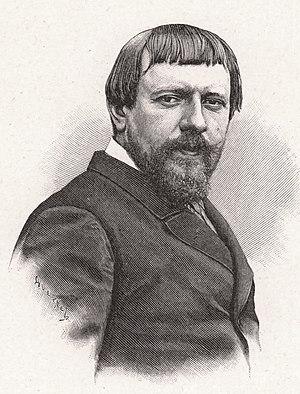
Édouard François Zier, né à Paris en 1856 et mort à Thiais le 19 janvier 1924, est un peintre et illustrateur français.